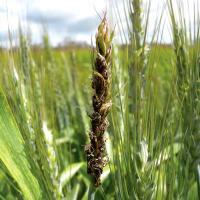
Plant: Wheat
Disease: wheat loose smut